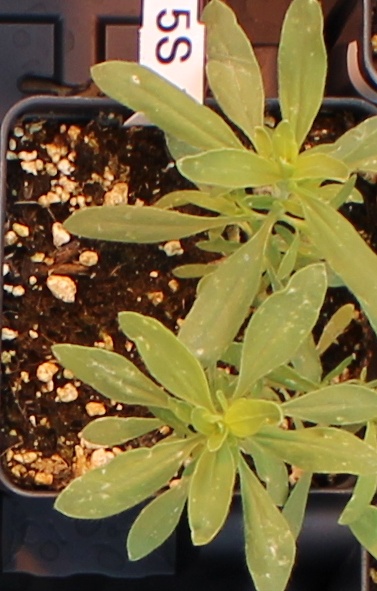
Label: Kochia